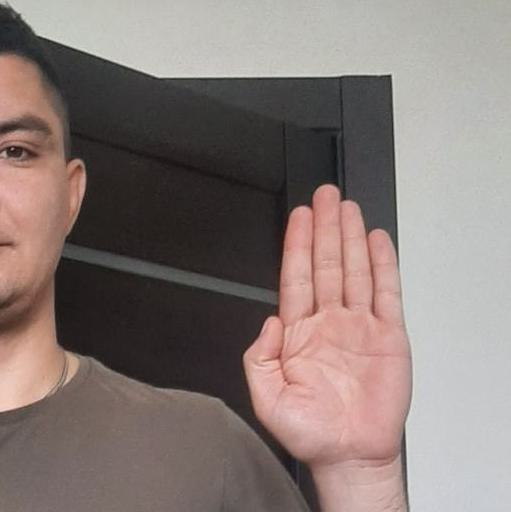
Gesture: stop